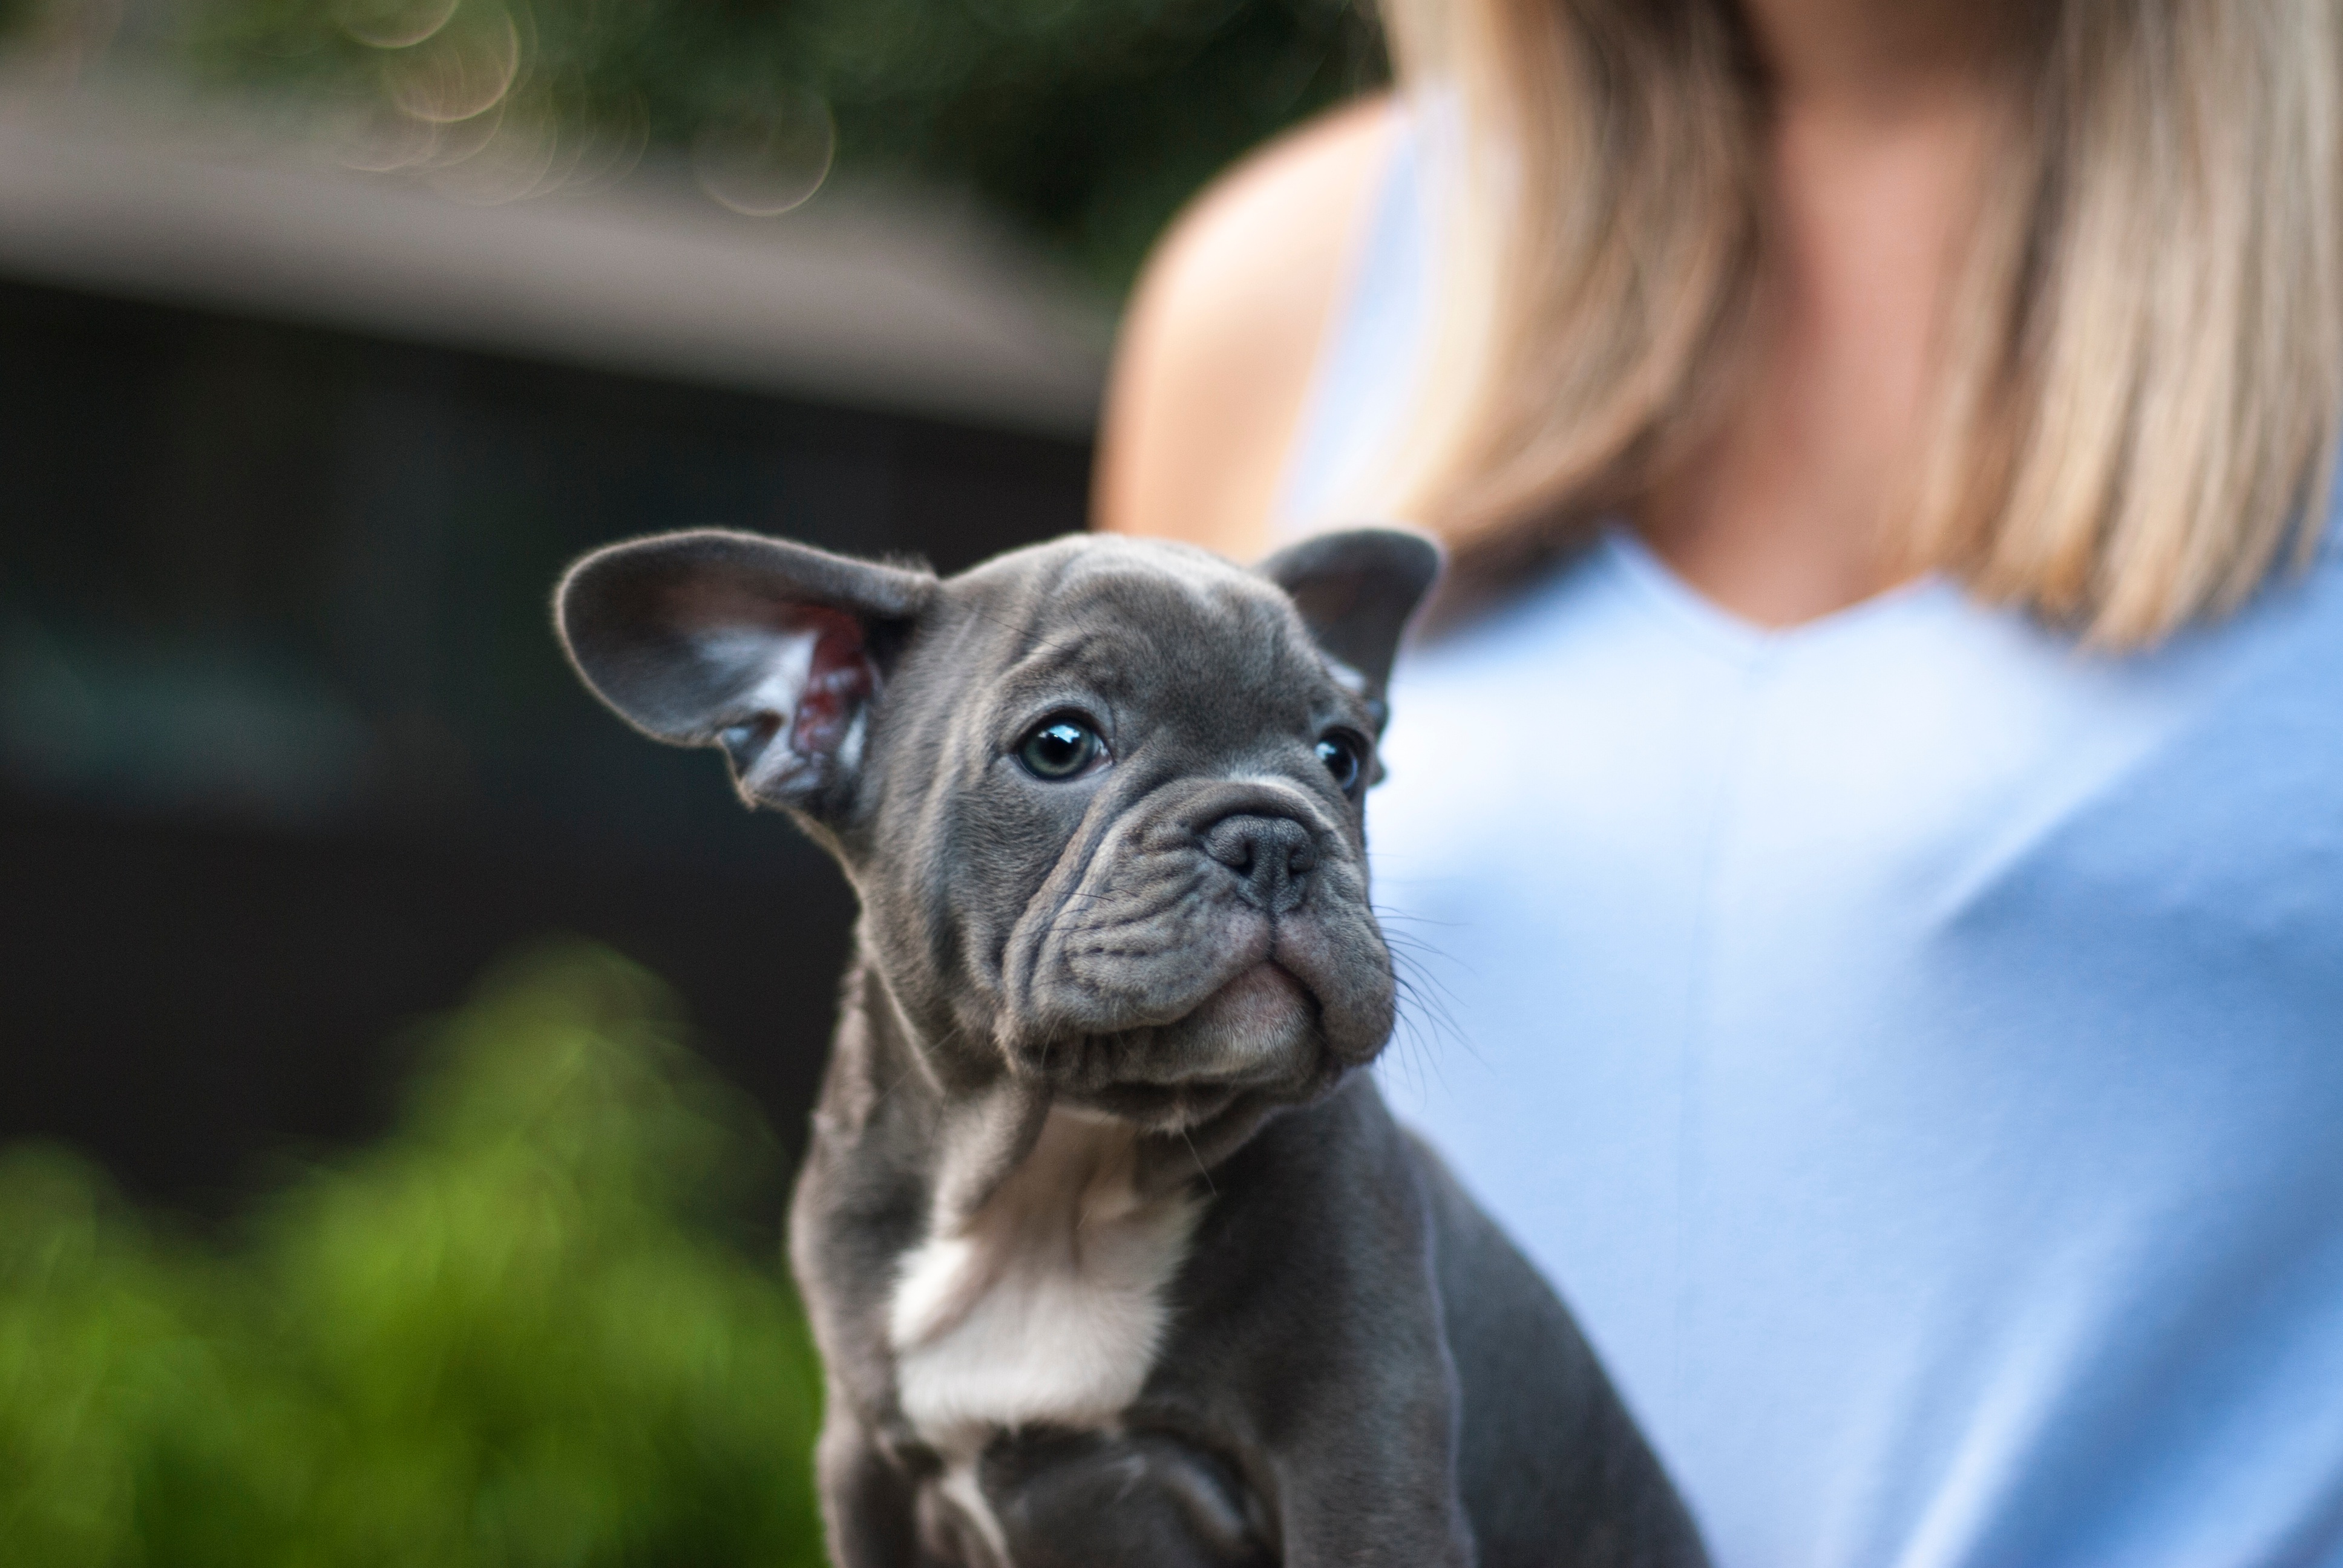
puppy, dog, animal, mammal, bulldog, vertebrate, french bulldog, dog breed, dog like mammal, carnivoran